The Knockouts

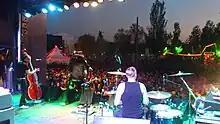
The Knockouts on stage at the Azkena Rock Festival 25 June 2011

In 2013 and 2014, "The Knockouts" have worked to rehearse, record and release the newest studio album "5000 Miles from Louisville", having signed with Swedish Booking Agency MTA Production AB,